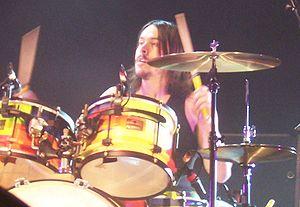
Benjamin David Gillies est un musicien australien surtout connu en tant que batteur de la formation rock Silverchair. Il a vendu environ six millions d'albums à travers le monde et a eu plus de hits dans le Top 20 durant la dernière décennie que n'importe quel autre artiste australien.